Fresh 92.7

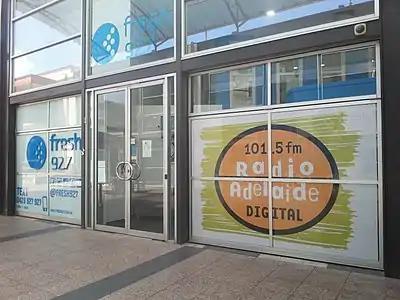

Plans for Fresh 92.7 were laid when Chris Velliaris, James Engelman, and Geoff Wintle were visiting Melbourne in January 1997, and were exposed to Hitz FM, a youth radio station. They all agreed that Adelaide could benefit from a similar broadcasting concept. They formed a non-for-profit association and charter, and assembled a team of volunteers, including those with experience in various broadcasting professions.